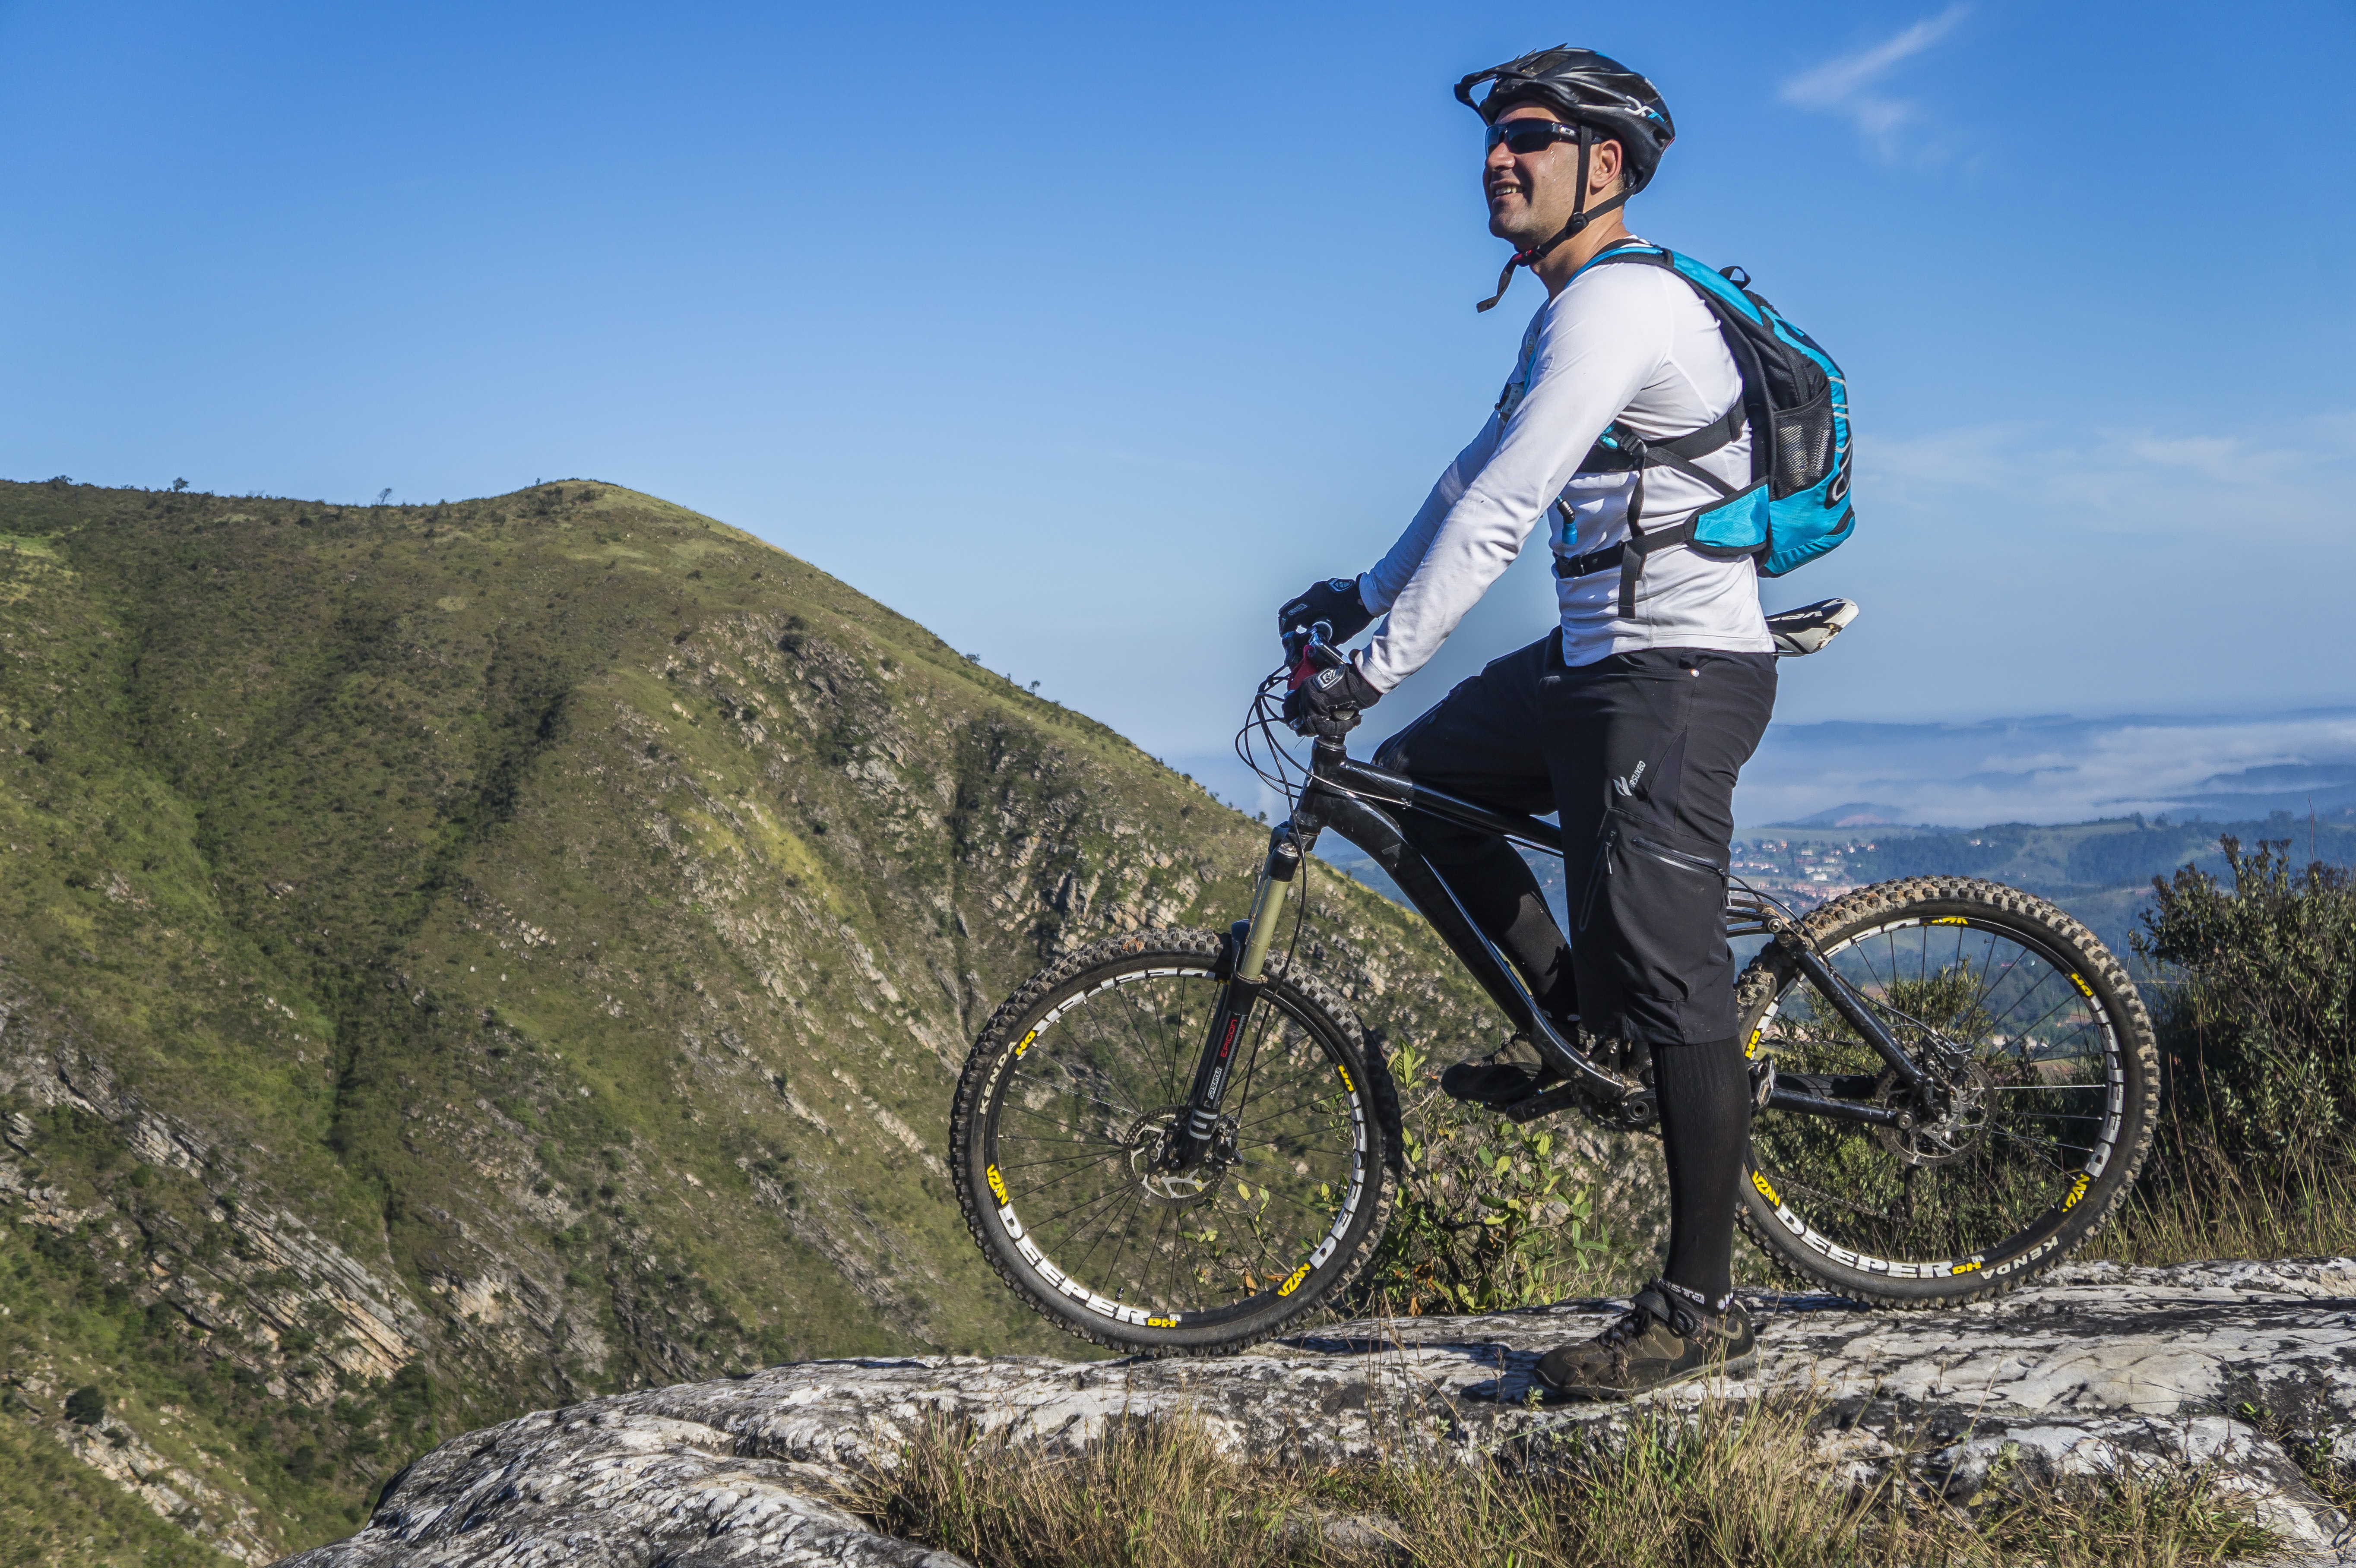
landscape, nature, horizon, mountain, sky, trail, sport, adventure, perspective, bicycle, bike, mountain range, cyclist, tranquility, vehicle, ride, blue, extreme sport, tourism, trip, leisure, sports equipment, mountain bike, cycling, clouds, sports, helmet, holidays, visual, sol, brazil, freeride, mountain biking, radical, adrenaline, single track, road cycling, land vehicle, tropical vegetation, cycle sport, downhill mountain biking, mountain bike racing